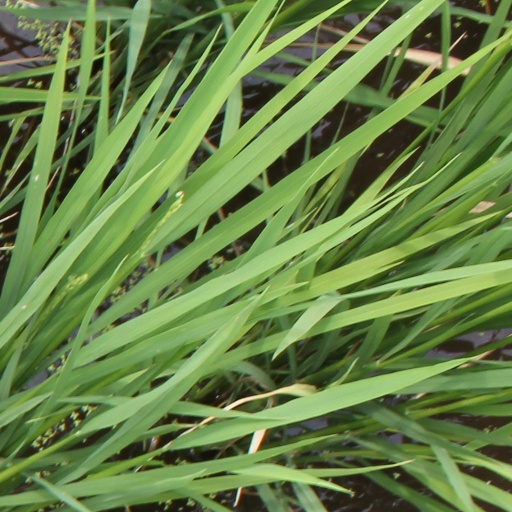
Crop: rice